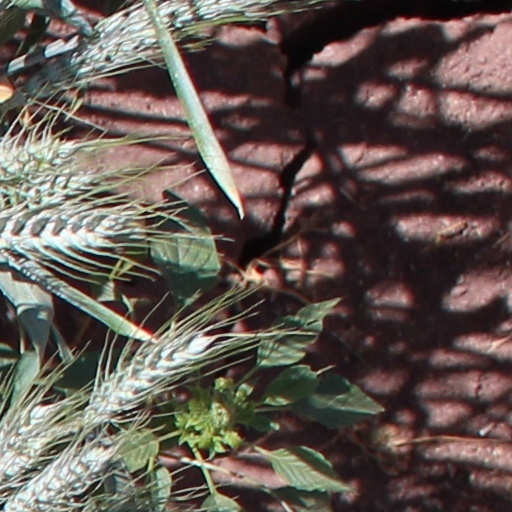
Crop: wheat